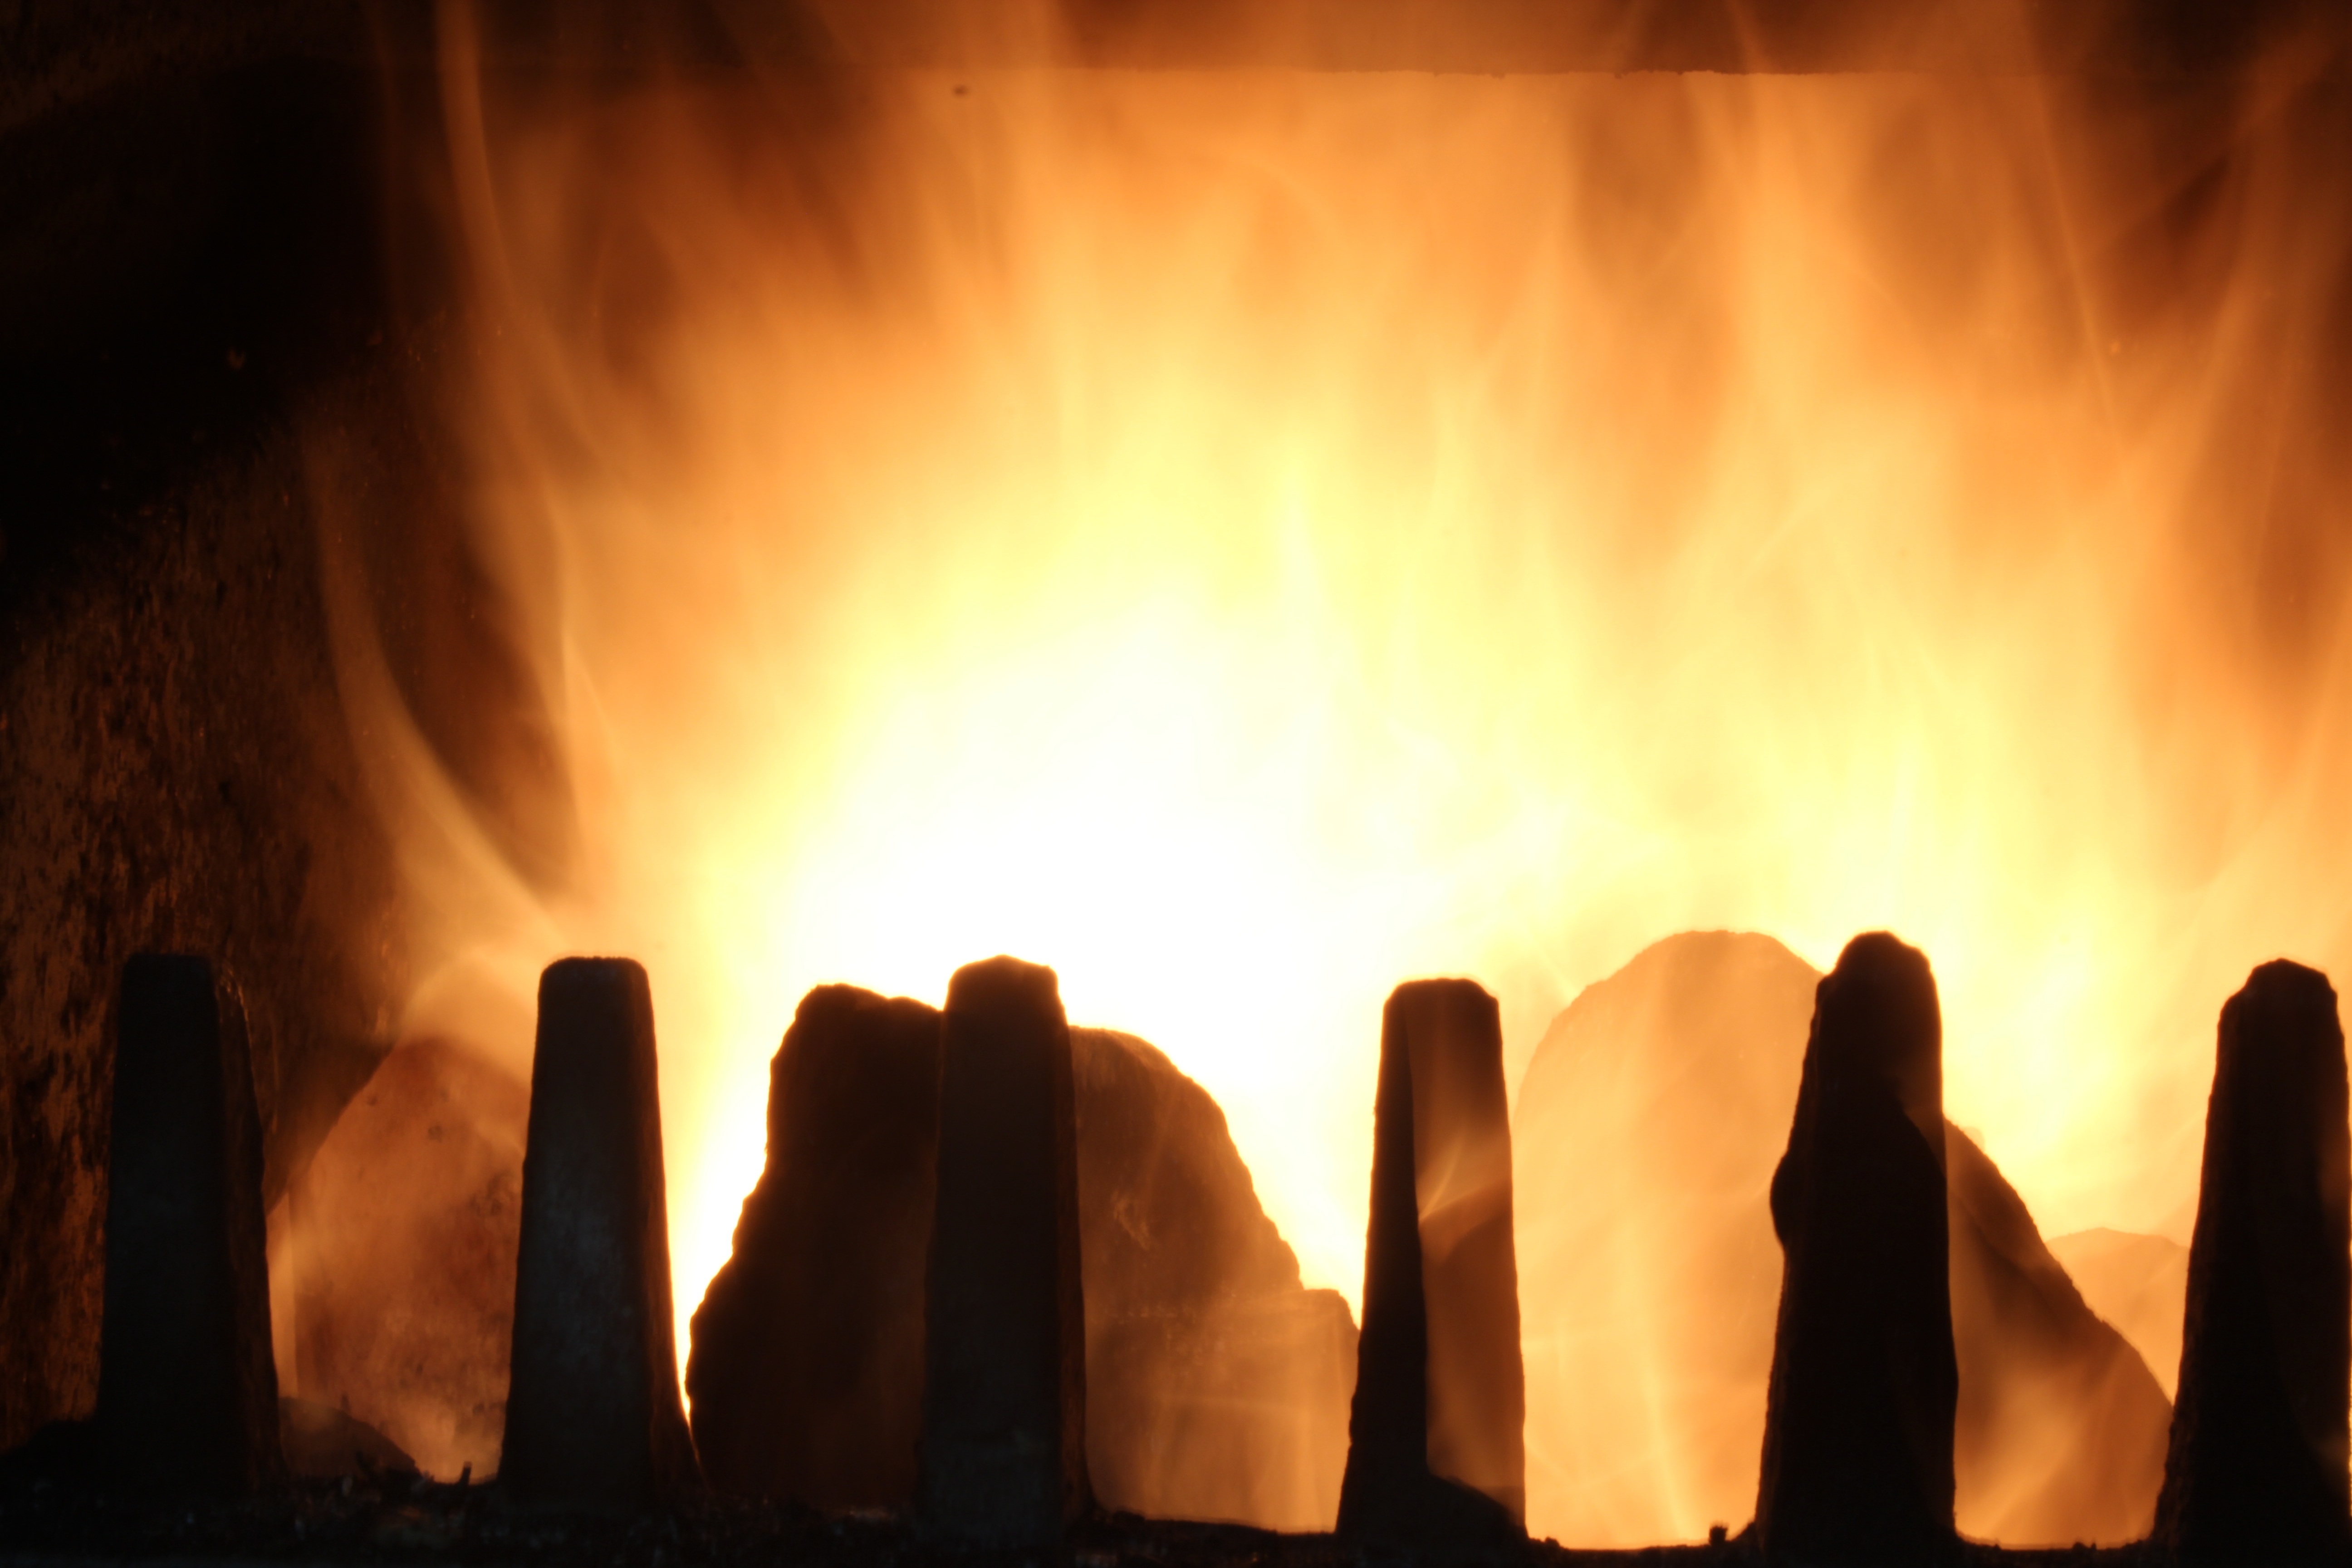
light, flame, fire, fireplace, darkness, campfire, bonfire, ali